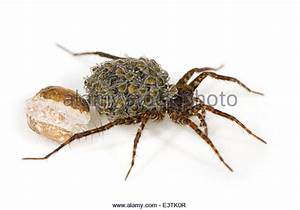
Label: ragno